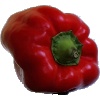
Label: Pepper Red 1